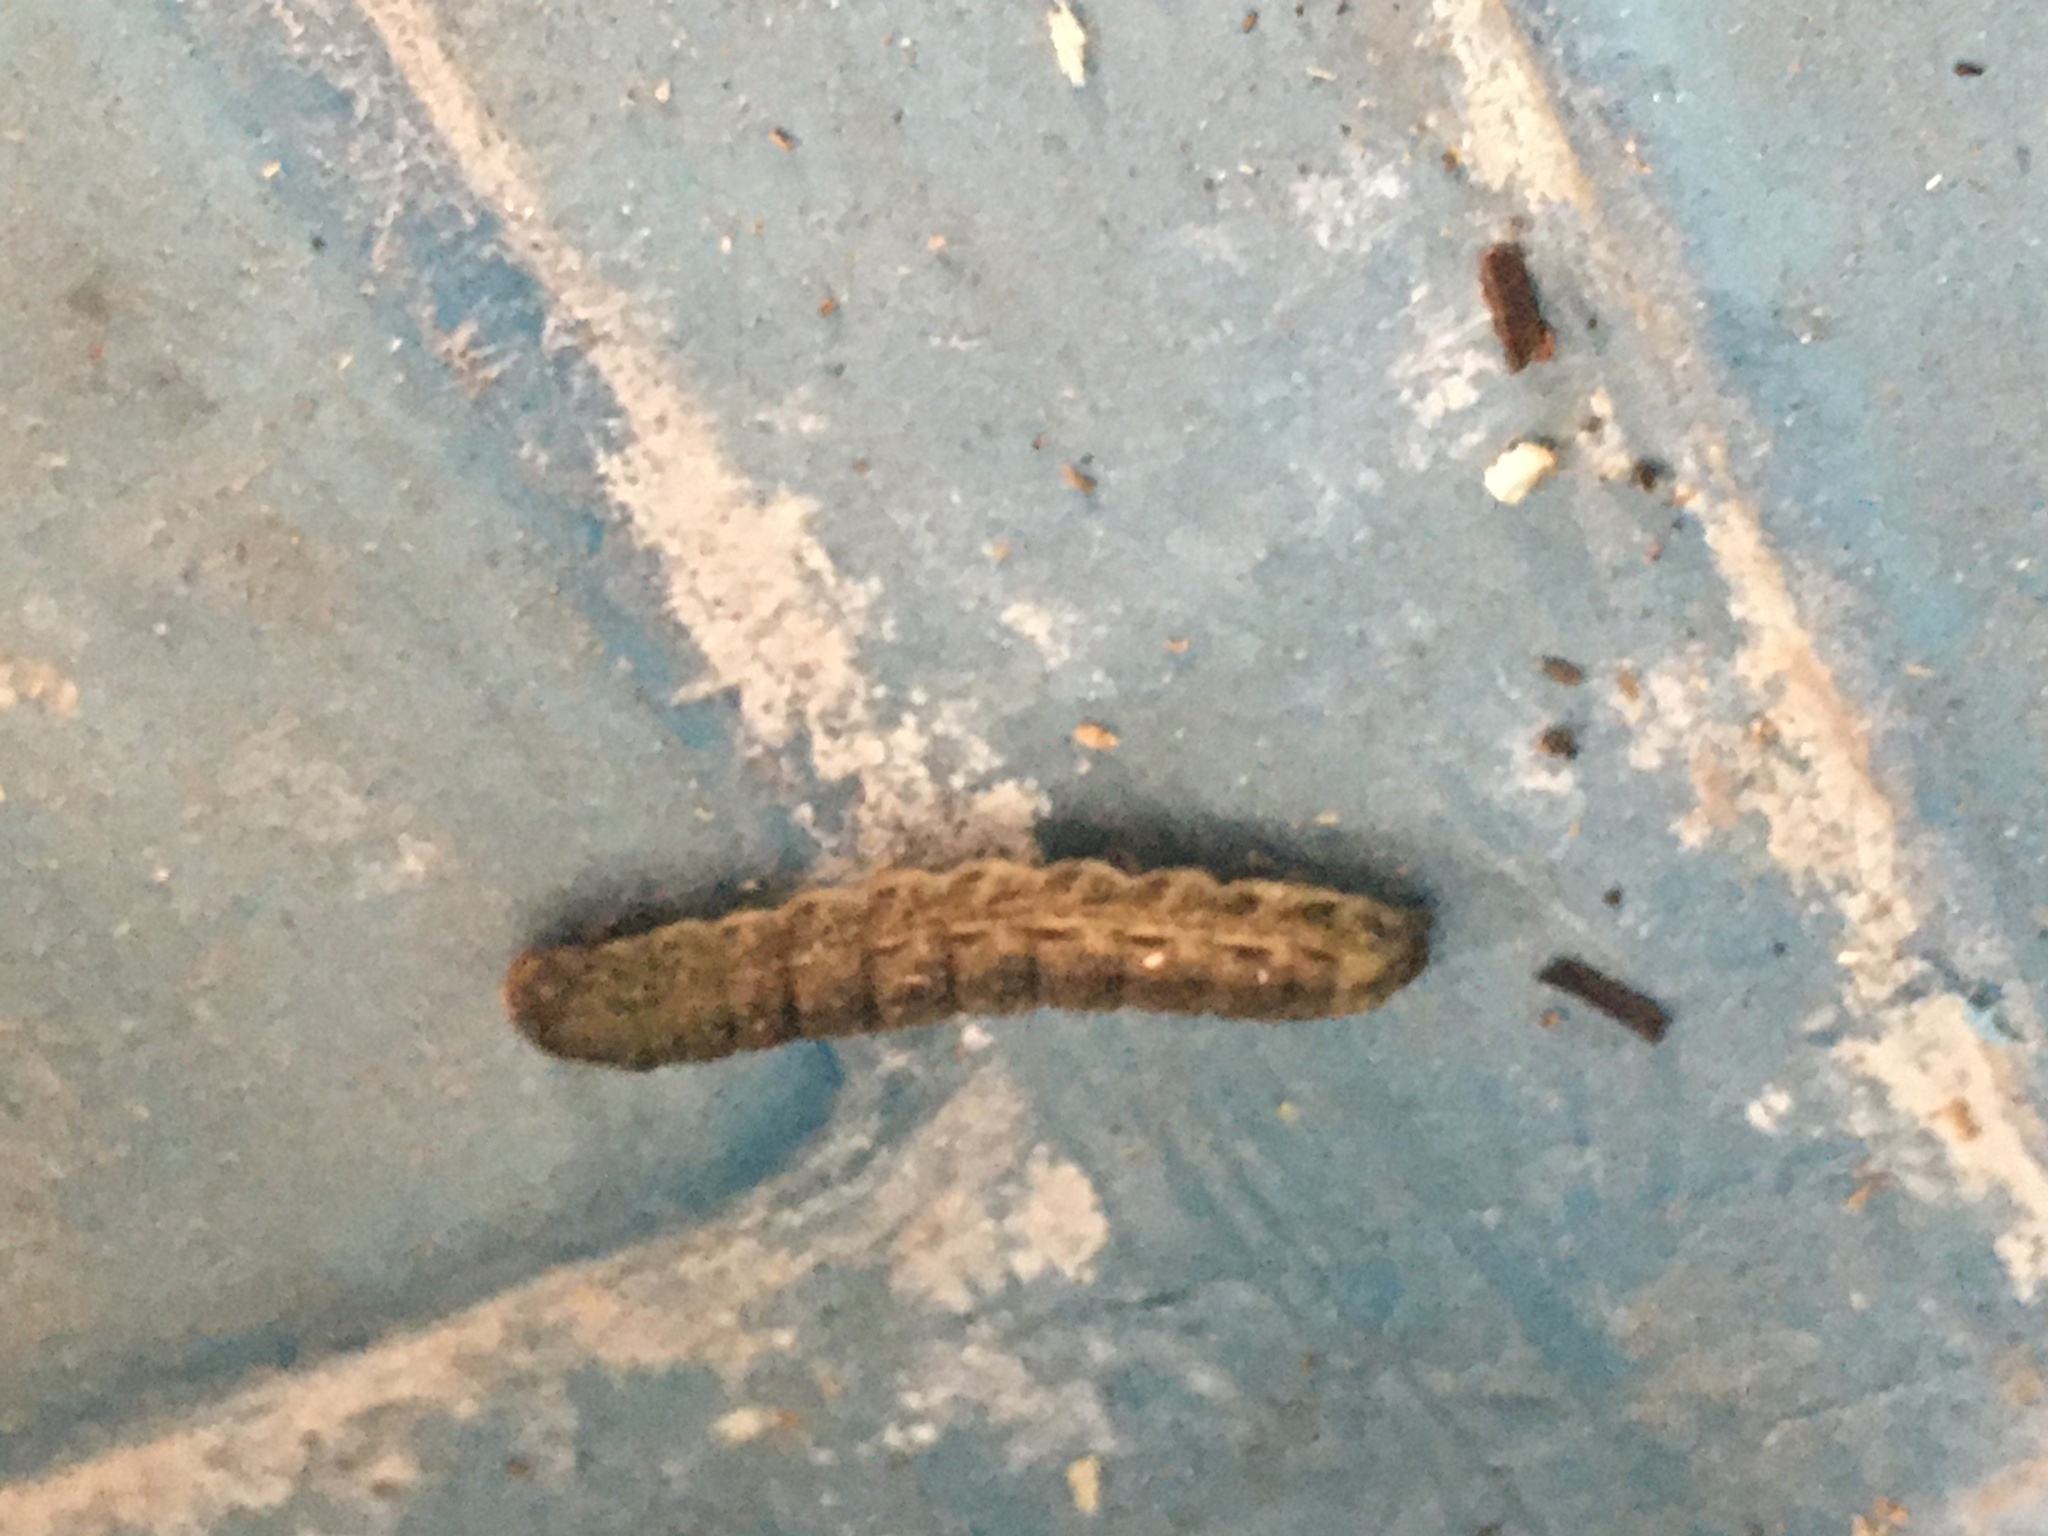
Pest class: cutworms